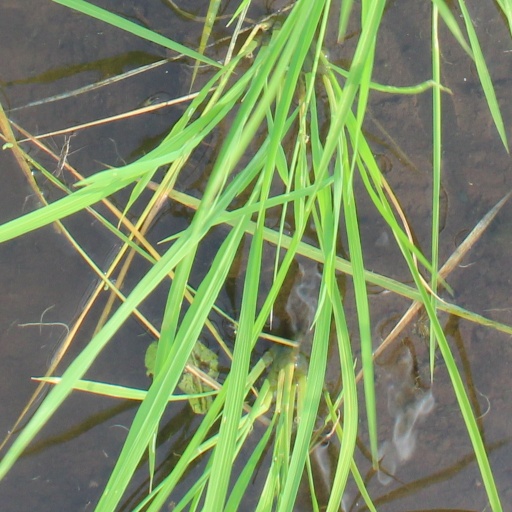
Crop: rice